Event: Nepal Earthquake
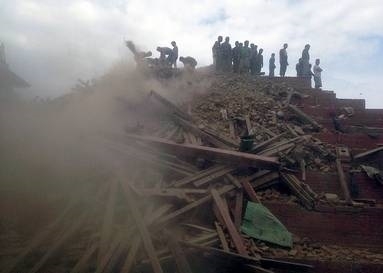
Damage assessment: damage